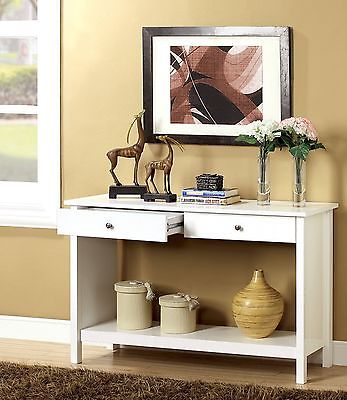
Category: table